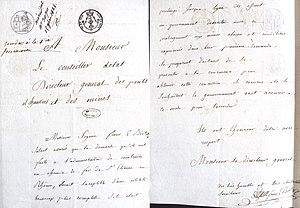
Offre de Seguin frères et Ed. Biot de prolonger le chemin de fer de St-Étienne au Rhône (Givors) jusqu'à Lyon.
La Compagnie du chemin de fer de Saint-Étienne à Lyon construisit et exploita la ligne ferroviaire entre les deux villes éponymes. Concédée en 1827, sous la Restauration, elle est, chronologiquement, la seconde ligne de chemin de fer en France.